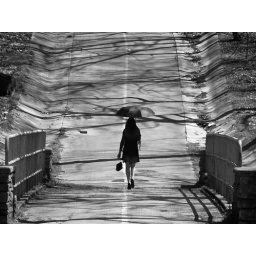
Woman in Black dress crosses a forest bridge